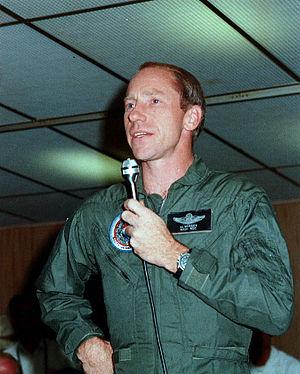
Le scandale des enveloppes postales d'Apollo 15 est une affaire impliquant les astronautes de la mission lunaire de la NASA Apollo 15, qui emportent sans autorisation environ 400 enveloppes commémoratives de la mission sur la Lune pour les revendre à un prix élevé. Certaines d'entre elles ont été vendues par la société philatélique allemande Hermann Ernst Sieger GmbH et sont désormais connues sous le nom d'« enveloppes Sieger ». L'équipage d'Apollo 15 accepte dans un premier temps de recevoir des paiements pour leur transport et, bien qu'ayant rendu ensuite rapidement l'argent, est réprimandé par la NASA. Au milieu de la couverture médiatique de l'incident, les astronautes sont convoqués devant une commission sénatoriale à huis clos et sont interdits de vol.